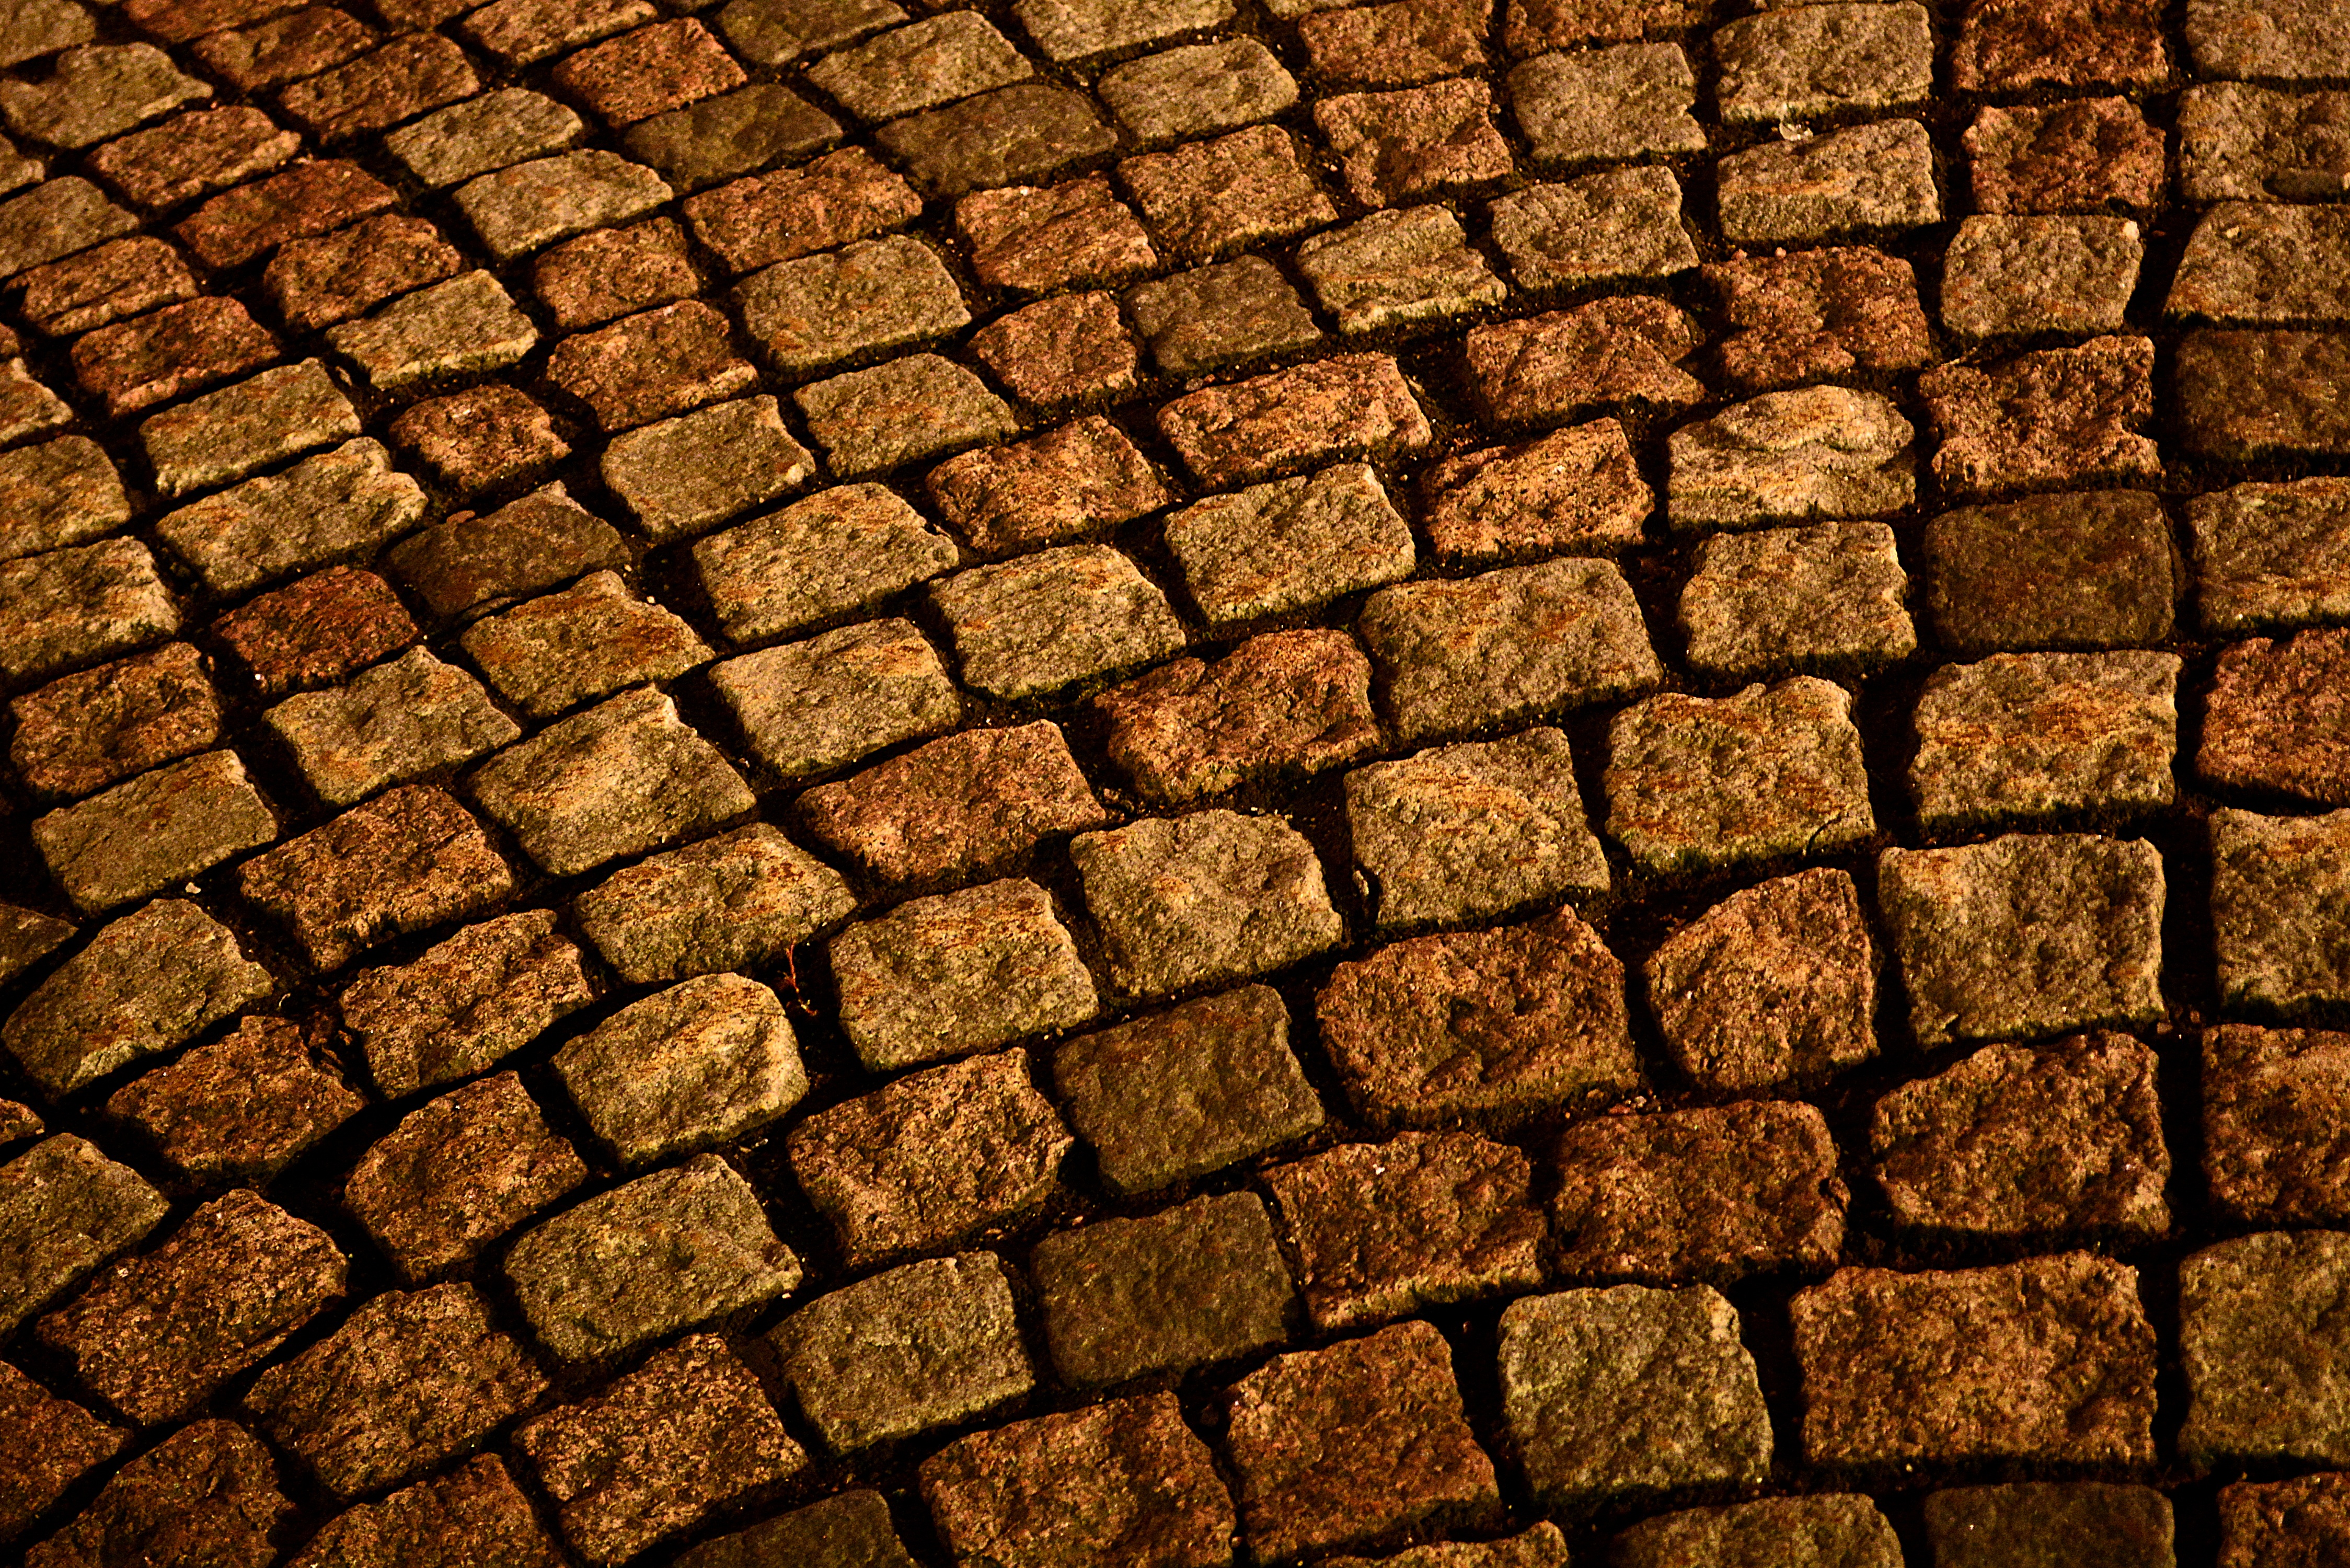
wood, texture, floor, cobblestone, wall, pattern, soil, stone wall, brick, material, art, design, brickwork, flooring, road surface